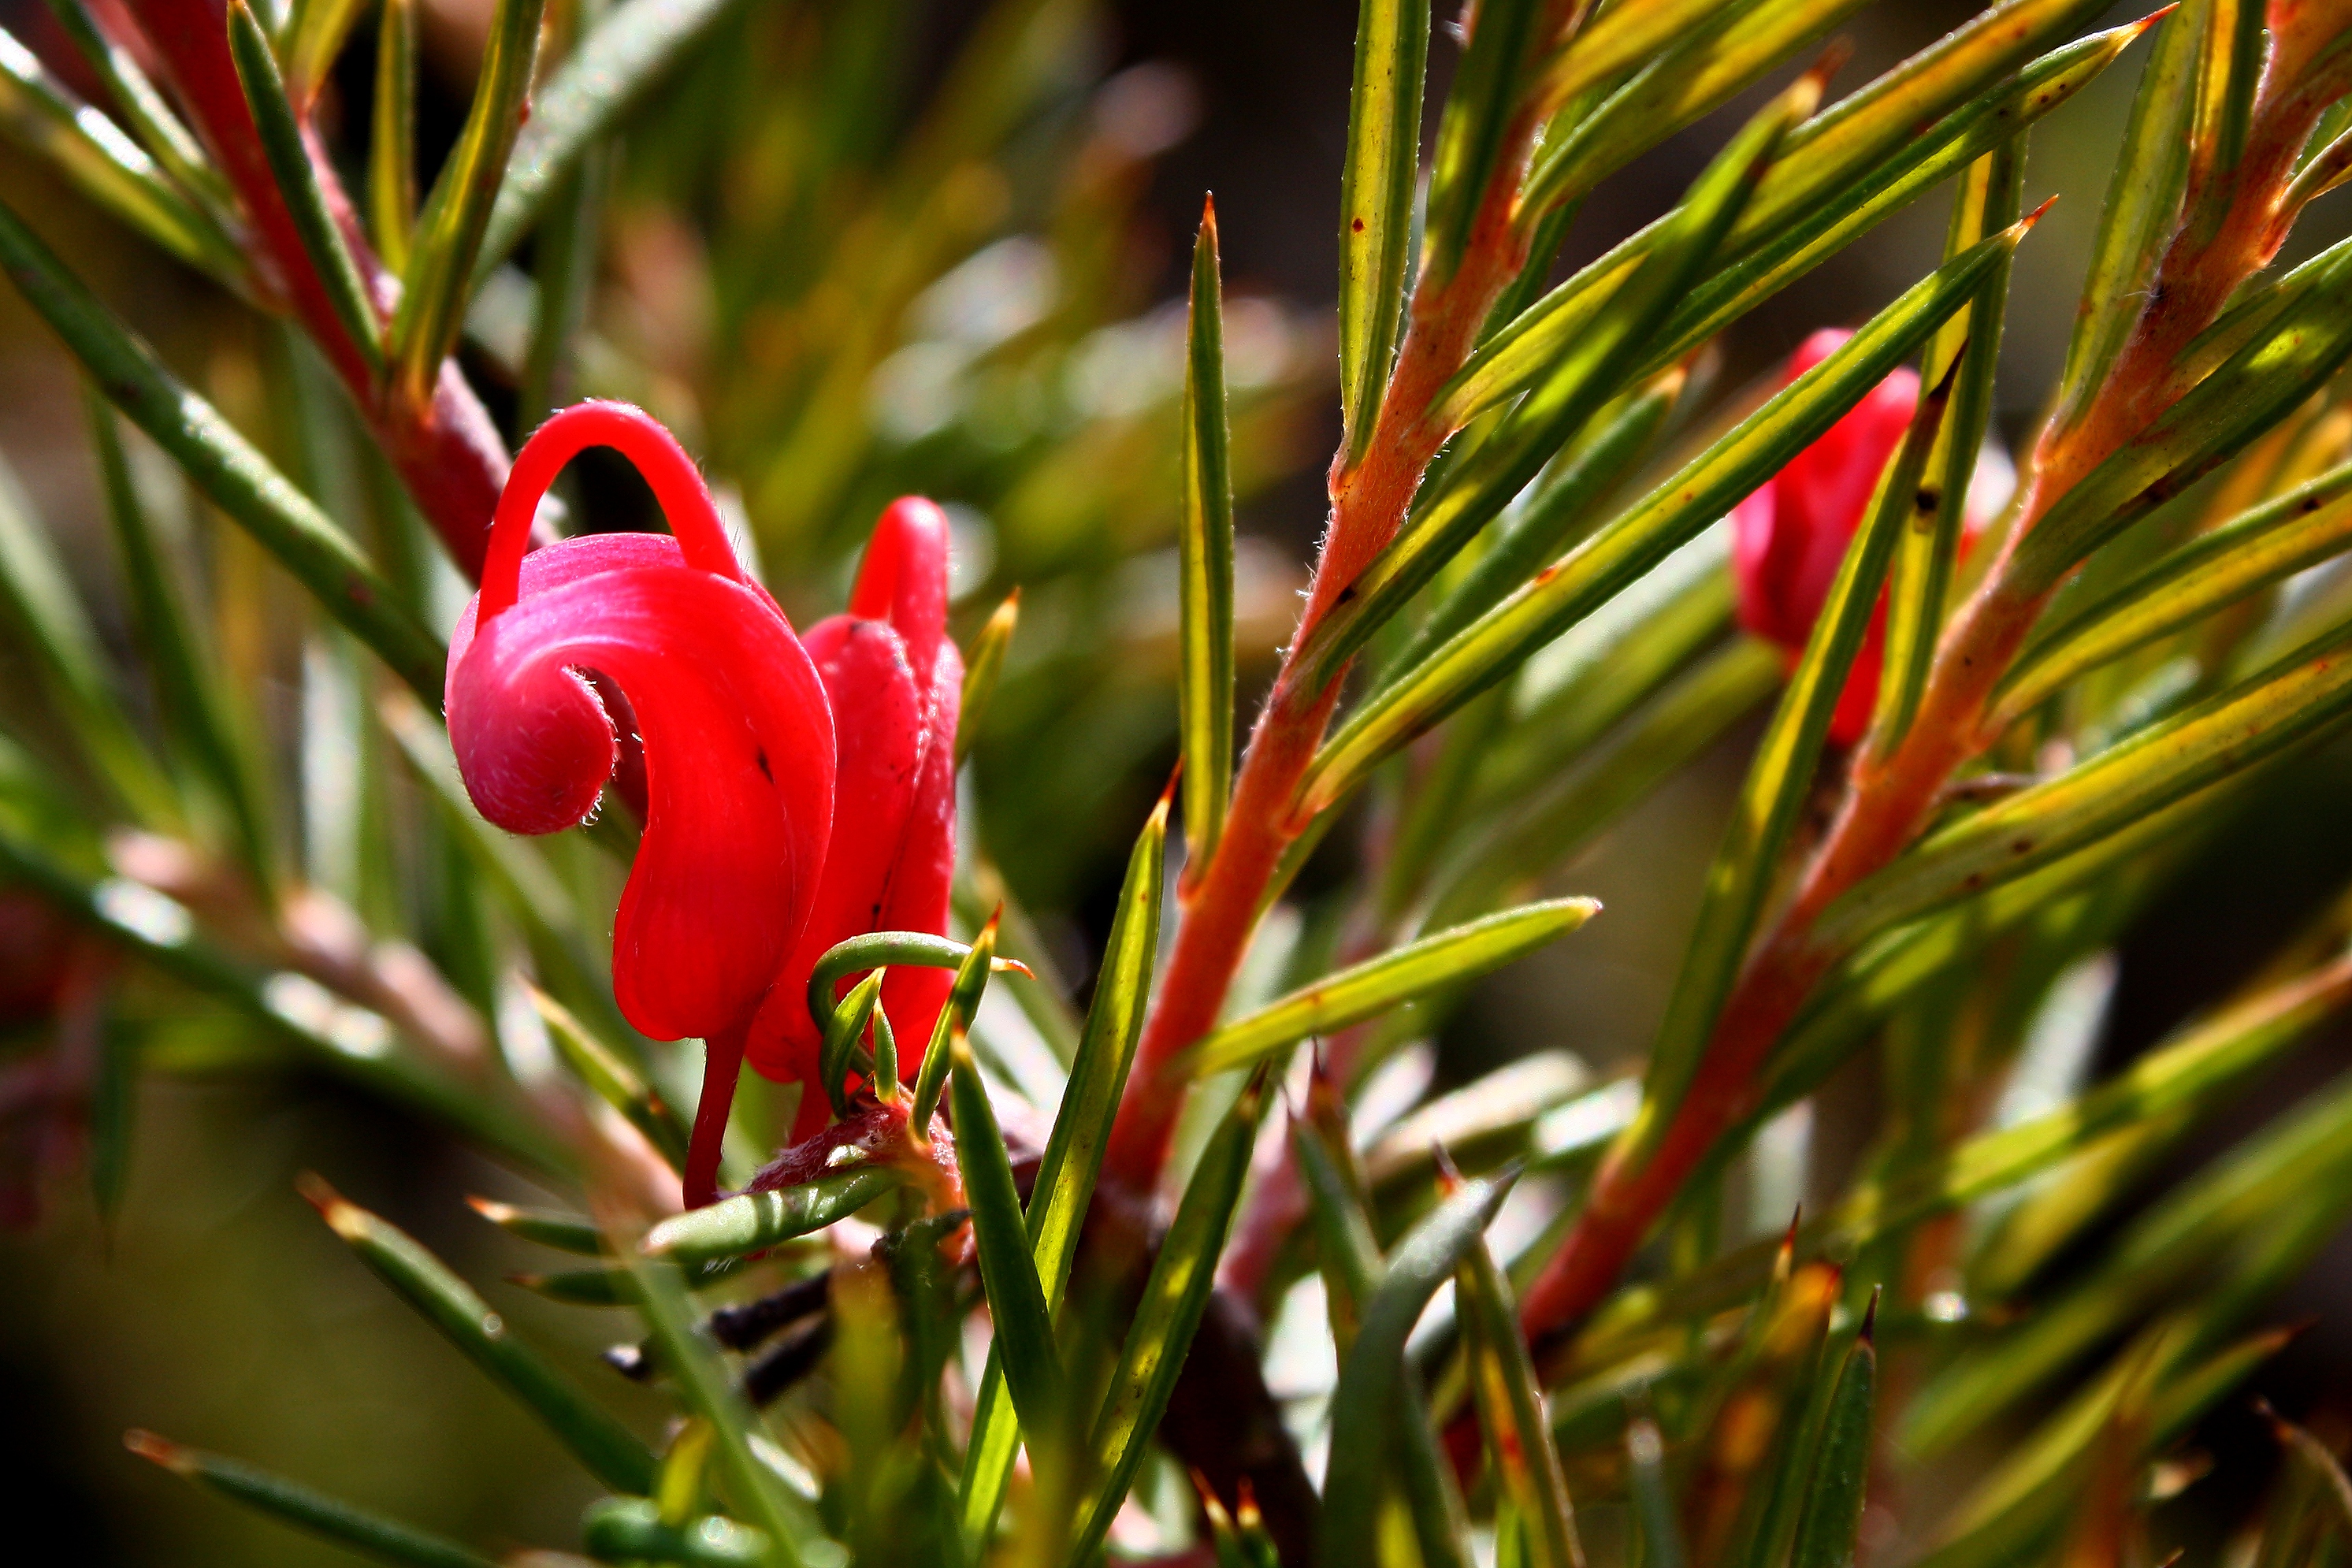
tree, grass, branch, blossom, plant, leaf, flower, red, macro, botany, flora, flowers, close up, shrub, flores, ggl1, xovesphoto, gphoto, canoneos1000d, macro photography, flowering plant, woody plant, land plant